Totterdown

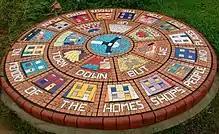
Mosaic monument commemorating the removal of the houses for the 1970s Outer Circuit.

Built in the mid to late 19th century to house workers for the nearby railway industry, in the 1970s many of the Victorian buildings were demolished in anticipation of constructing a major junction of the Outer Circuit Road, although ultimately this section of the road was never built.